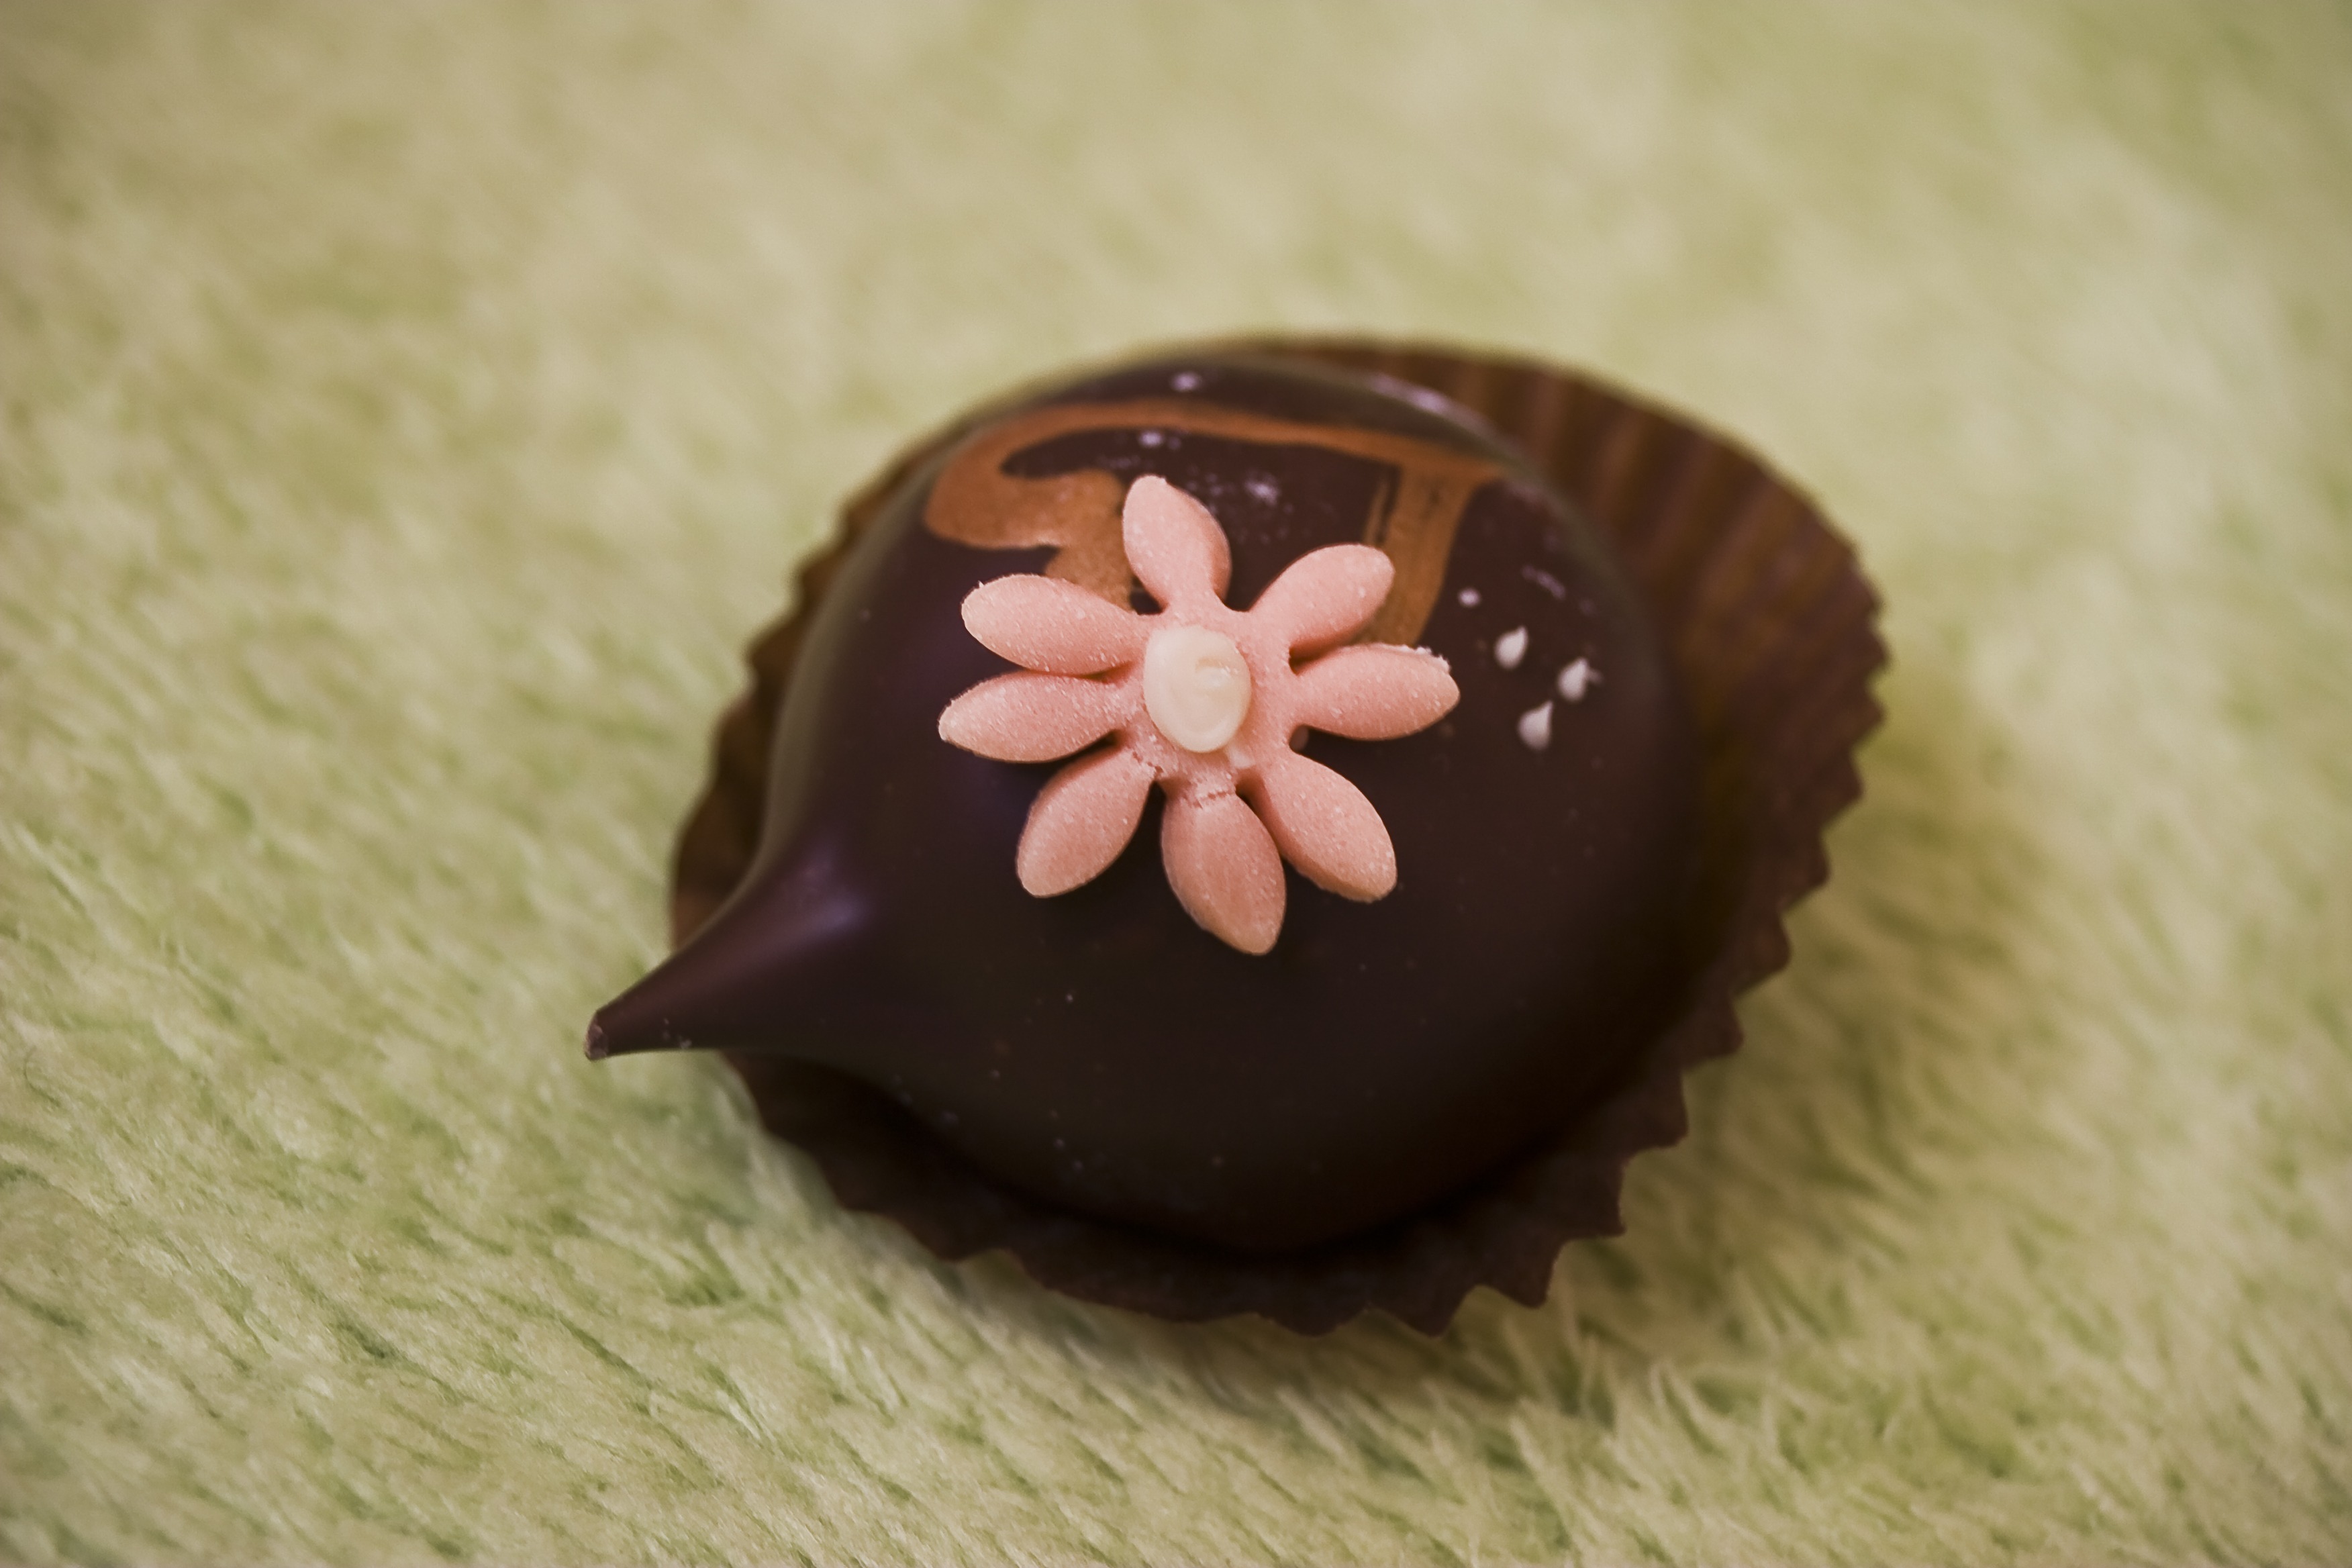
food, produce, brown, chocolate, cupcake, gourmet, dessert, delicious, cake, brand, calories, cocoa, icing, sweetness, chocolatier, confectionery, flavor, nibble, chocolates, praline, dark chocolate, bonbon, calorie bomb, fine chocolates, candy store balls, snack food, chocolate truffle